Tomás López de Victoria

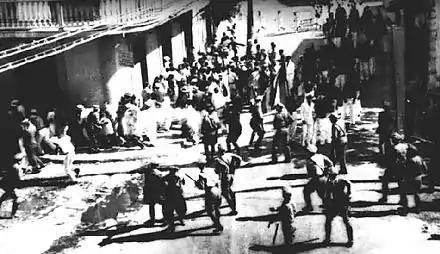
Carlos Torres Morales, a photo journalist for the newspaper "El Imparcial" was covering the march and took this photograph when the shooting began.

Several days before the scheduled Palm Sunday march, Casimiro Berenguer, the military instructor of the Cadets of the Republic, received permission from Ponce Mayor Tormos Diego to proceed with the parade. However, upon learning of the planned protest, the colonial governor of Puerto Rico at the time, General Blanton Winship (who had been appointed by US president Franklin Delano Roosevelt) demanded the immediate withdrawal of the permits.